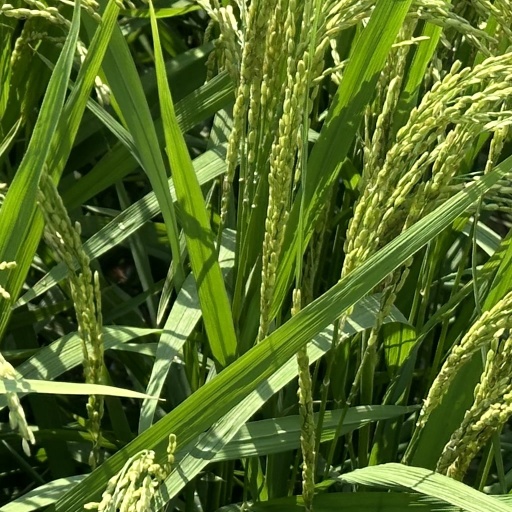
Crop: rice